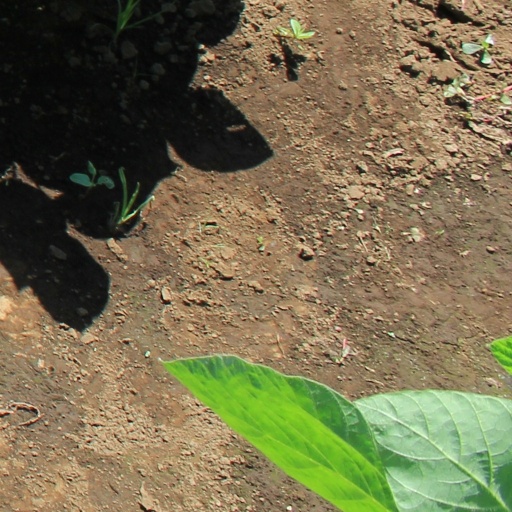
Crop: soybean